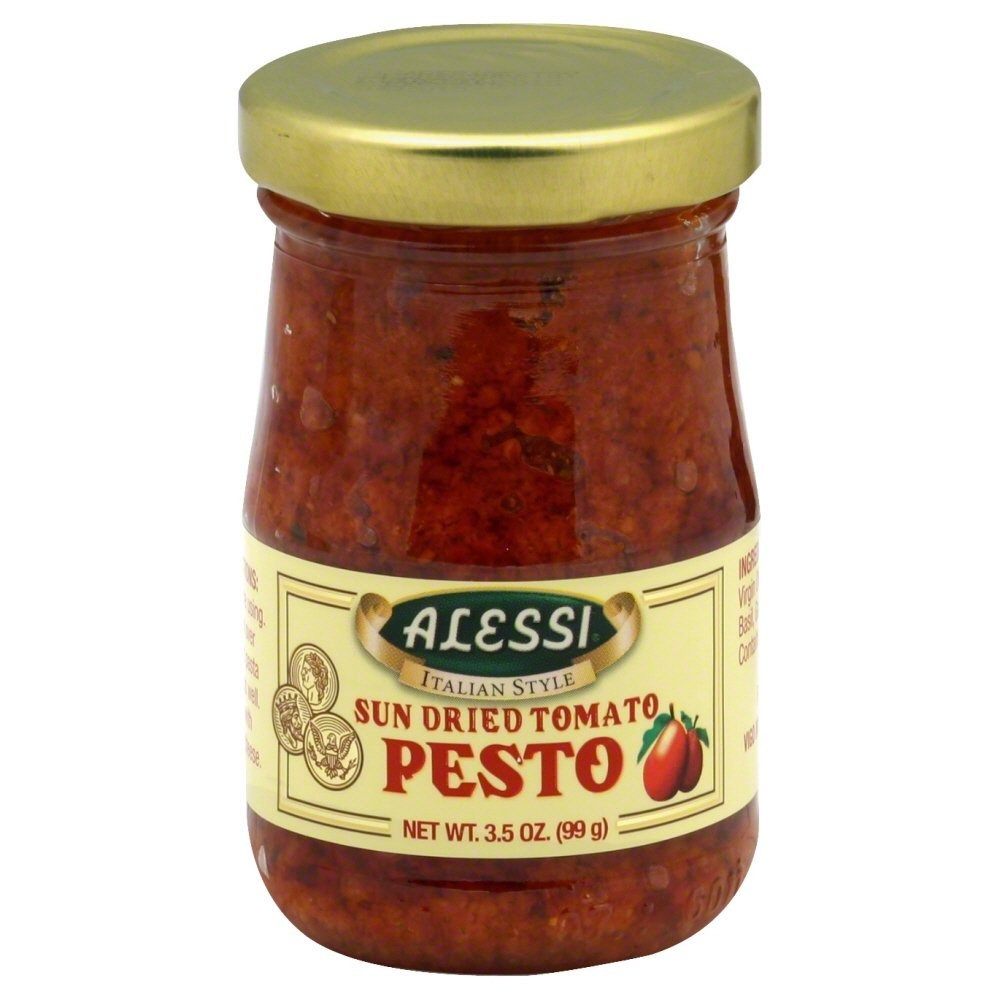
Item Name: Alessi, Pesto Sundried Tomato, 3.5 Ounce
Bullet Point 1: Country of Origin: USA
Bullet Point 2: Packed in: USA
Bullet Point 3: Best By Date/Location: ; front
Bullet Point 4: Serving Suggestions:
Bullet Point 5: Allergy Warning: Milk, Tree nuts, Sulfites
Bullet Point 6: Attributes: No Hydrogenated Oils, No GMOs
Bullet Point 7: Catalog
Bullet Point 8: Pesto
Product Description: www.alessifoods.com. For nutrition information contact www.alessifoods.com. Manufactured in the USA.
Value: 3.5
Unit: Fl Oz

Price: 11.99